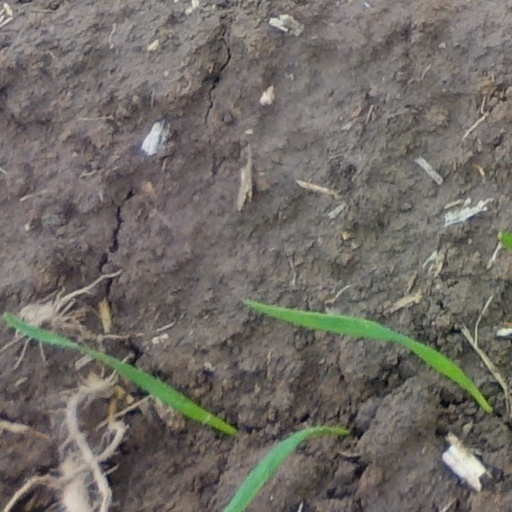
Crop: wheat